Gay Courter

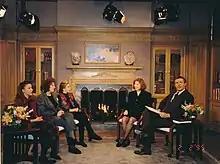
Gay Courter sits alongside Charles Gibson at ABC's Good Morning America in February 1995 with several youth Courter helped get adopted

Since becoming a Guardian ad Litem in Florida, Courter has advocated for children on a local and national level. Her 1995 book, "I Speak For This Child," brought worldwide attention to the issues of children languishing in foster care. Courter and her husband shifted the focus of their company to documenting the plight of foster children and produced over 75 films on the subject.